Christian Kühlwetter

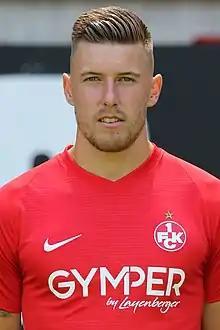
Kühlwetter in 2019

Christian Kühlwetter (born 21 April 1996) is a German professional footballer who plays as a forward for SSV Jahn Regensburg.